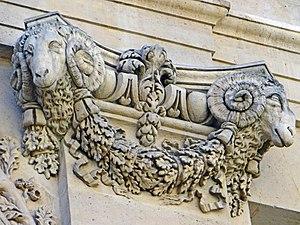
Paris - Hôtel de Sourdéac, 8 rue Garancière - Chapiteau à têtes de béliers
L'hôtel de Sourdéac, situé au 8 rue Garancière, dans le 6ᵉ arrondissement de Paris.